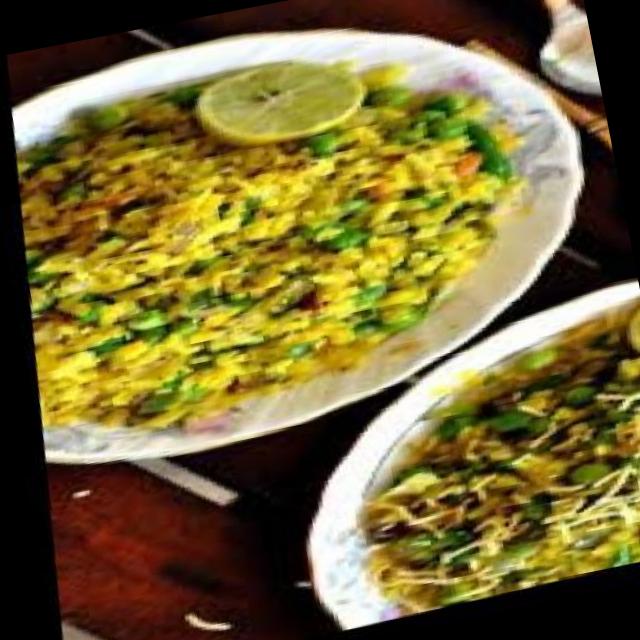
Dish: poha